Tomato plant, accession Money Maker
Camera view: vertical (180 deg); turntable rotation: 330 degrees
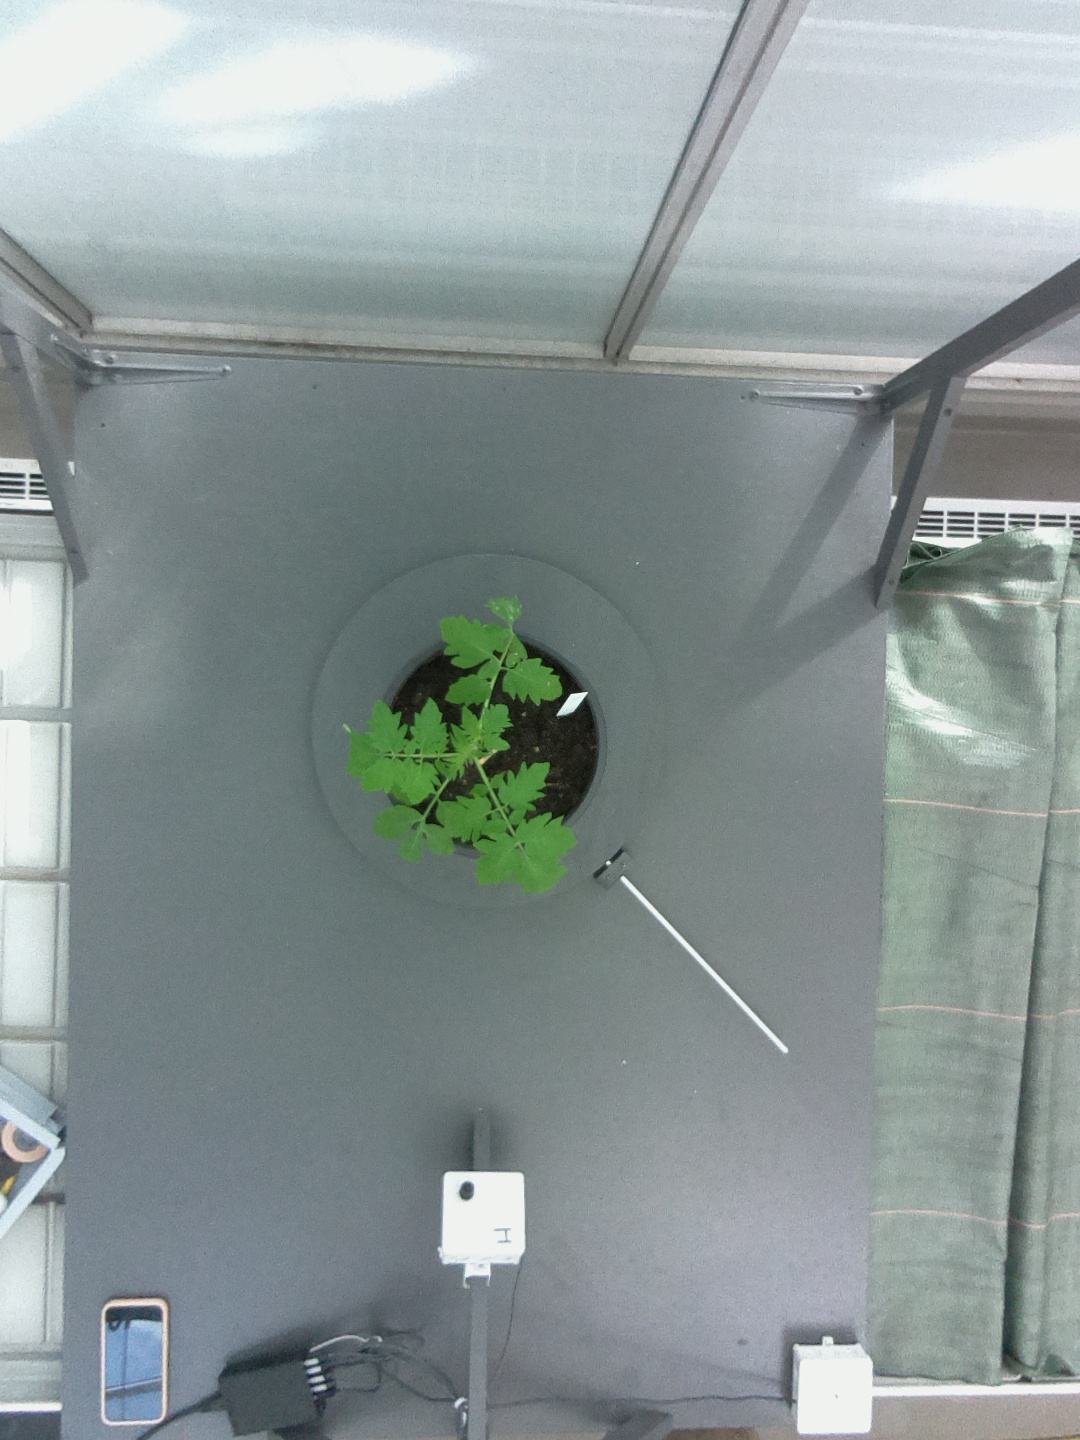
BBCH growth stage 13: 6 of true leaves visible